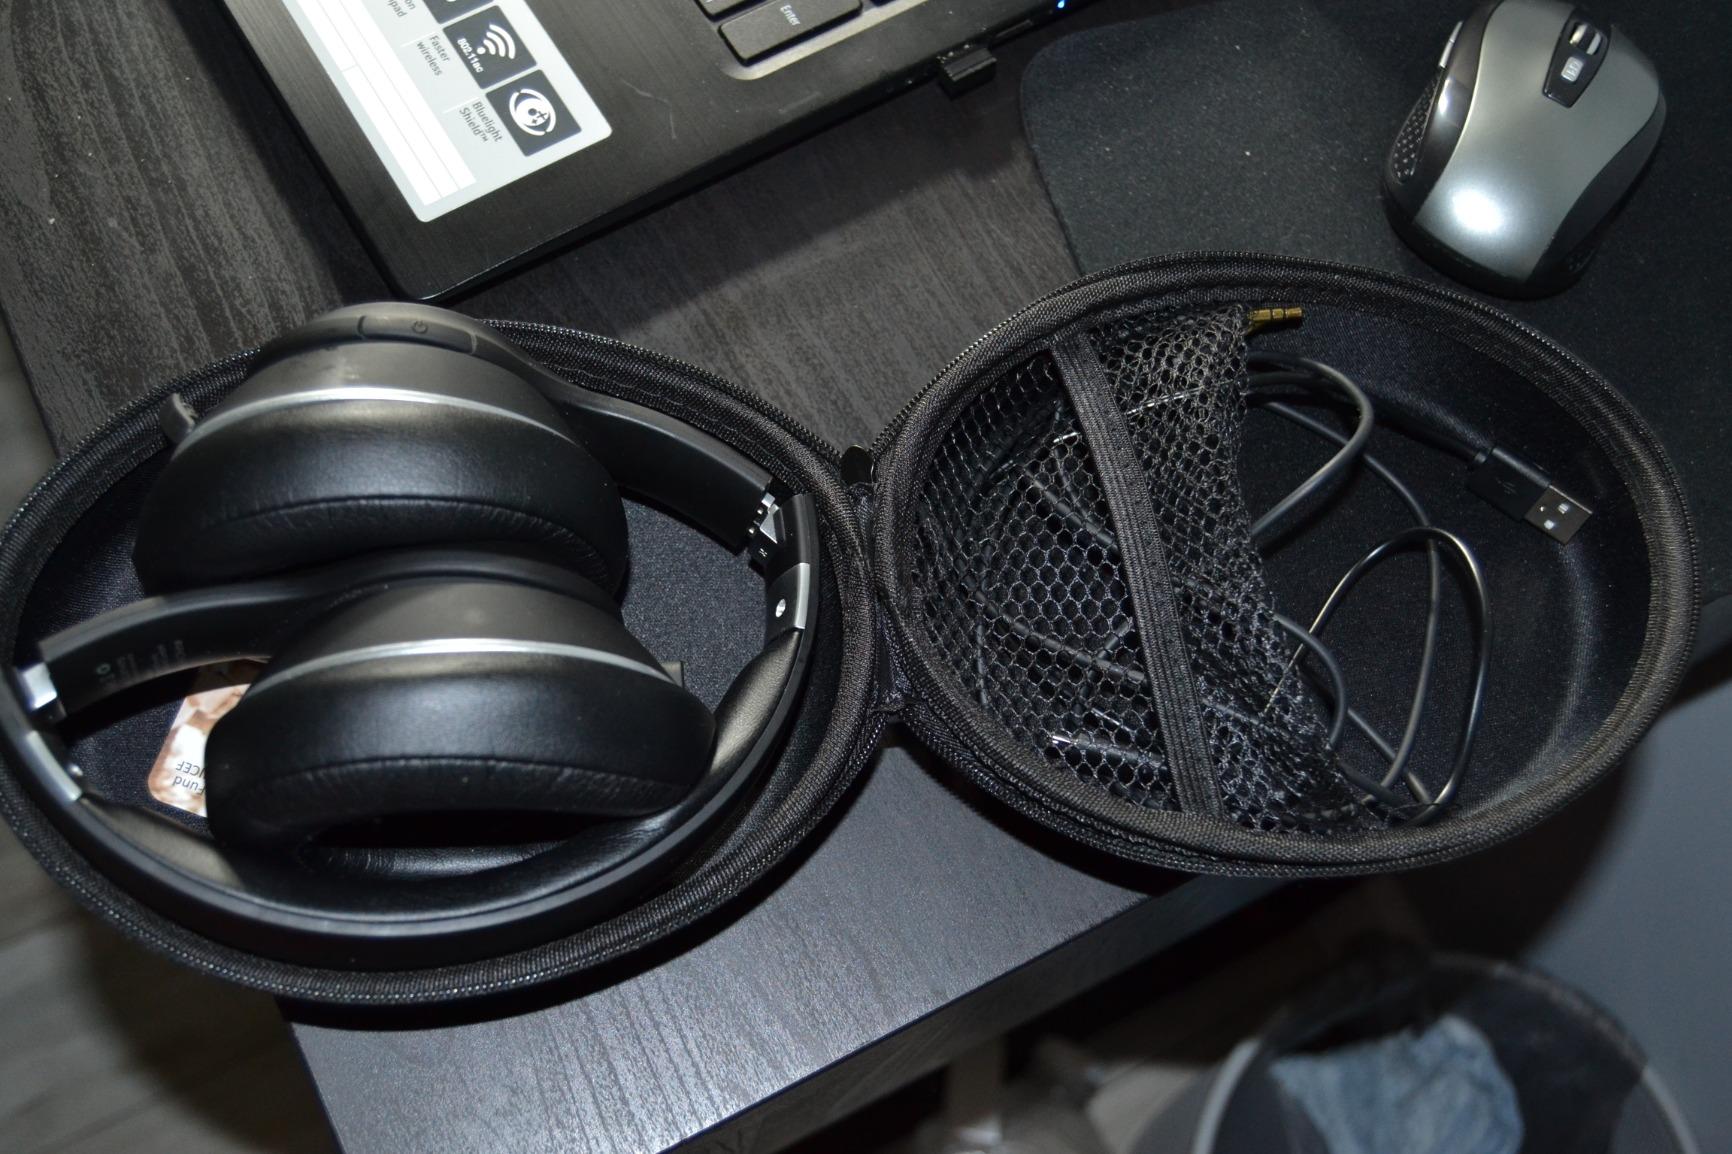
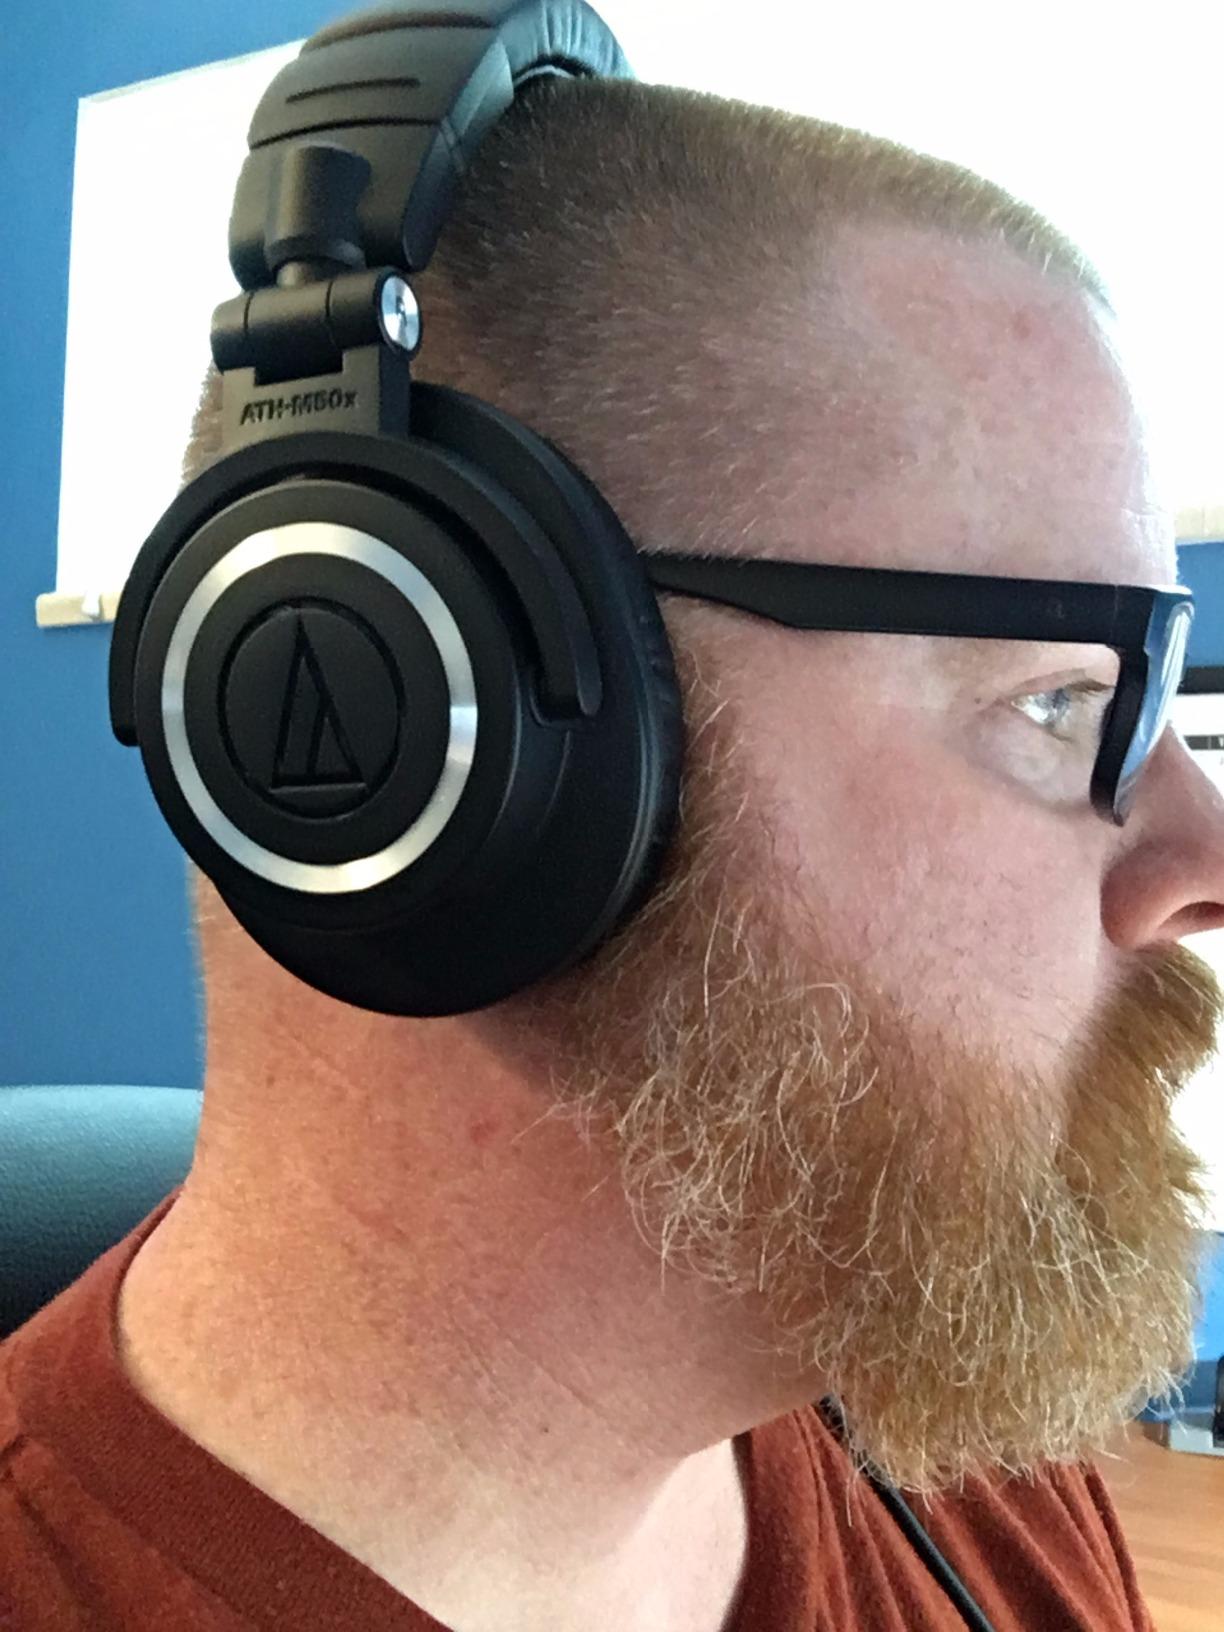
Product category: headphones
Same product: no